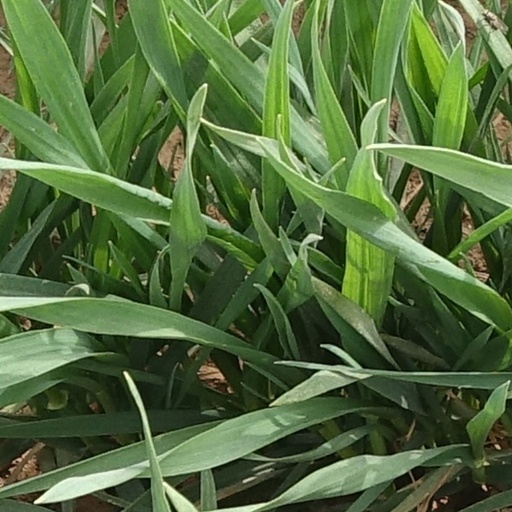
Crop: wheat